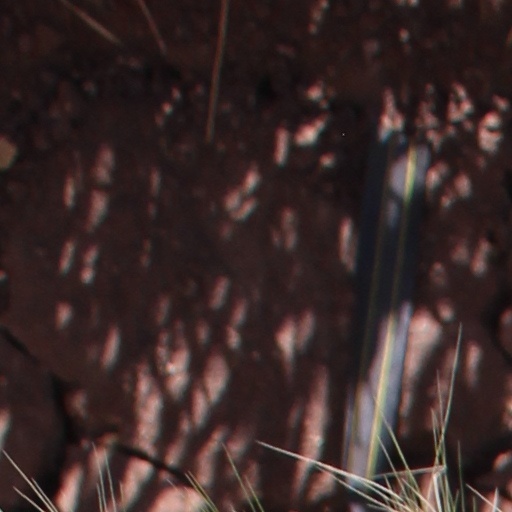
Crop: wheat